Pakistan Army Corps of Service

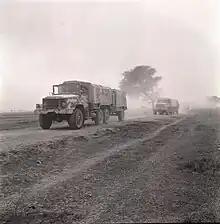

The Pakistan Army Corps of Service is a military administrative and combat service support branch of the Pakistan Army.